History of timekeeping devices

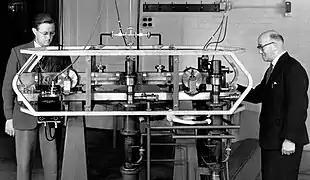
Louis Essen ("right") and Jack Parry standing next to the world's first caesium-133 atomic clock at the National Physical Laboratory in London

Huygens first used a clock to calculate the equation of time (the difference between the apparent solar time and the time given by a clock), publishing his results in 1665. The relationship enabled astronomers to use the stars to measure sidereal time, which provided an accurate method for setting clocks. The equation of time was engraved on sundials so that clocks could be set using the Sun. In 1720, Joseph Williamson claimed to have invented a clock that showed solar time, fitted with a cam and differential gearing, so that the clock indicated true solar time.